Functions of the Pharaoh

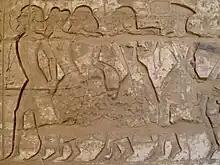
Parade of prisoners. - Madinet Habu - Twentieth Dynasty.

As guarantor of the Maat on earth, Pharaoh has to quell rebellions, repel invasions and chase away the plunderers who threaten Egypt. In the temples, parietal decorations and commemorative steles record the military exploits of the sovereigns through images and texts. For the New Kingdom alone, the wars of Thutmose I in Nubia and Mitanni, those of his grandson Thutmose III (about fifteen campaigns in Syria-Palestine, including a new incursion into Mitanni), the battle of Qadesh of Ramesses II against the Hittites and the victory of Ramesses III against the Sea Peoples are thus known. For the Ancient Egyptians, military feats are not a matter for history, because this science, with its methods, is unknown to them. For them, the political event is the re-actualization of the myth of the original combat (Ra against Apophis). As the depositary of the energy of the Demiurge (Atum, Ra, Amun, Ptah, etc.), Pharaoh is the one who stops the evil forces. In this perspective, every rebel, invader, and plunderer is a manifestation of the primordial chaos - chaos that Pharaoh must eradicate by his warlike power.